To Kill a Mockingbird

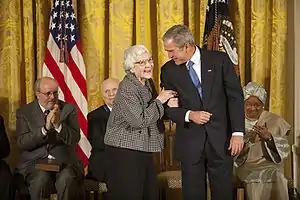
Harper Lee and President George W. Bush at the November 5, 2007, ceremony awarding Lee the Presidential Medal of Freedom for "To Kill a Mockingbird"

During the years immediately following the novel's publication, Harper Lee enjoyed the attention its popularity garnered her, granting interviews, visiting schools, and attending events honoring the book. In 1961, when "To Kill a Mockingbird" was in its 41st week on the bestseller list, it was awarded the Pulitzer Prize, stunning Lee. It also won the Brotherhood Award of the National Conference of Christians and Jews in the same year, and the Paperback of the Year award from "Bestsellers" magazine in 1962. Starting in 1964, Lee began to turn down interviews, complaining that the questions were monotonous, and grew concerned that the attention she received bordered on the kind of publicity celebrities sought. Since then, she declined to talk with reporters about the book. She also steadfastly refused to provide an introduction, writing in 1995: "Introductions inhibit pleasure, they kill the joy of anticipation, they frustrate curiosity. The only good thing about Introductions is that in some cases they delay the dose to come. "Mockingbird" still says what it has to say; it has managed to survive the years without preamble."